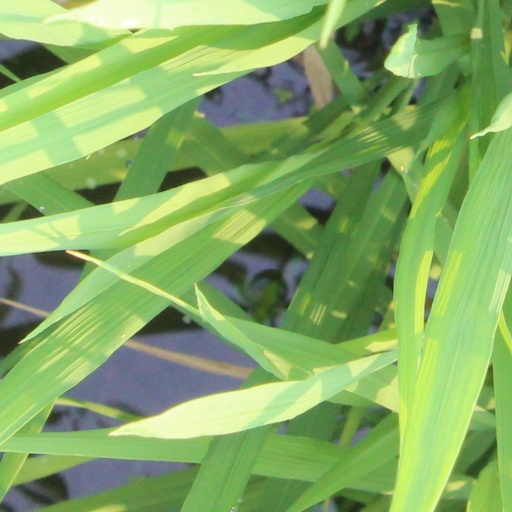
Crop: rice